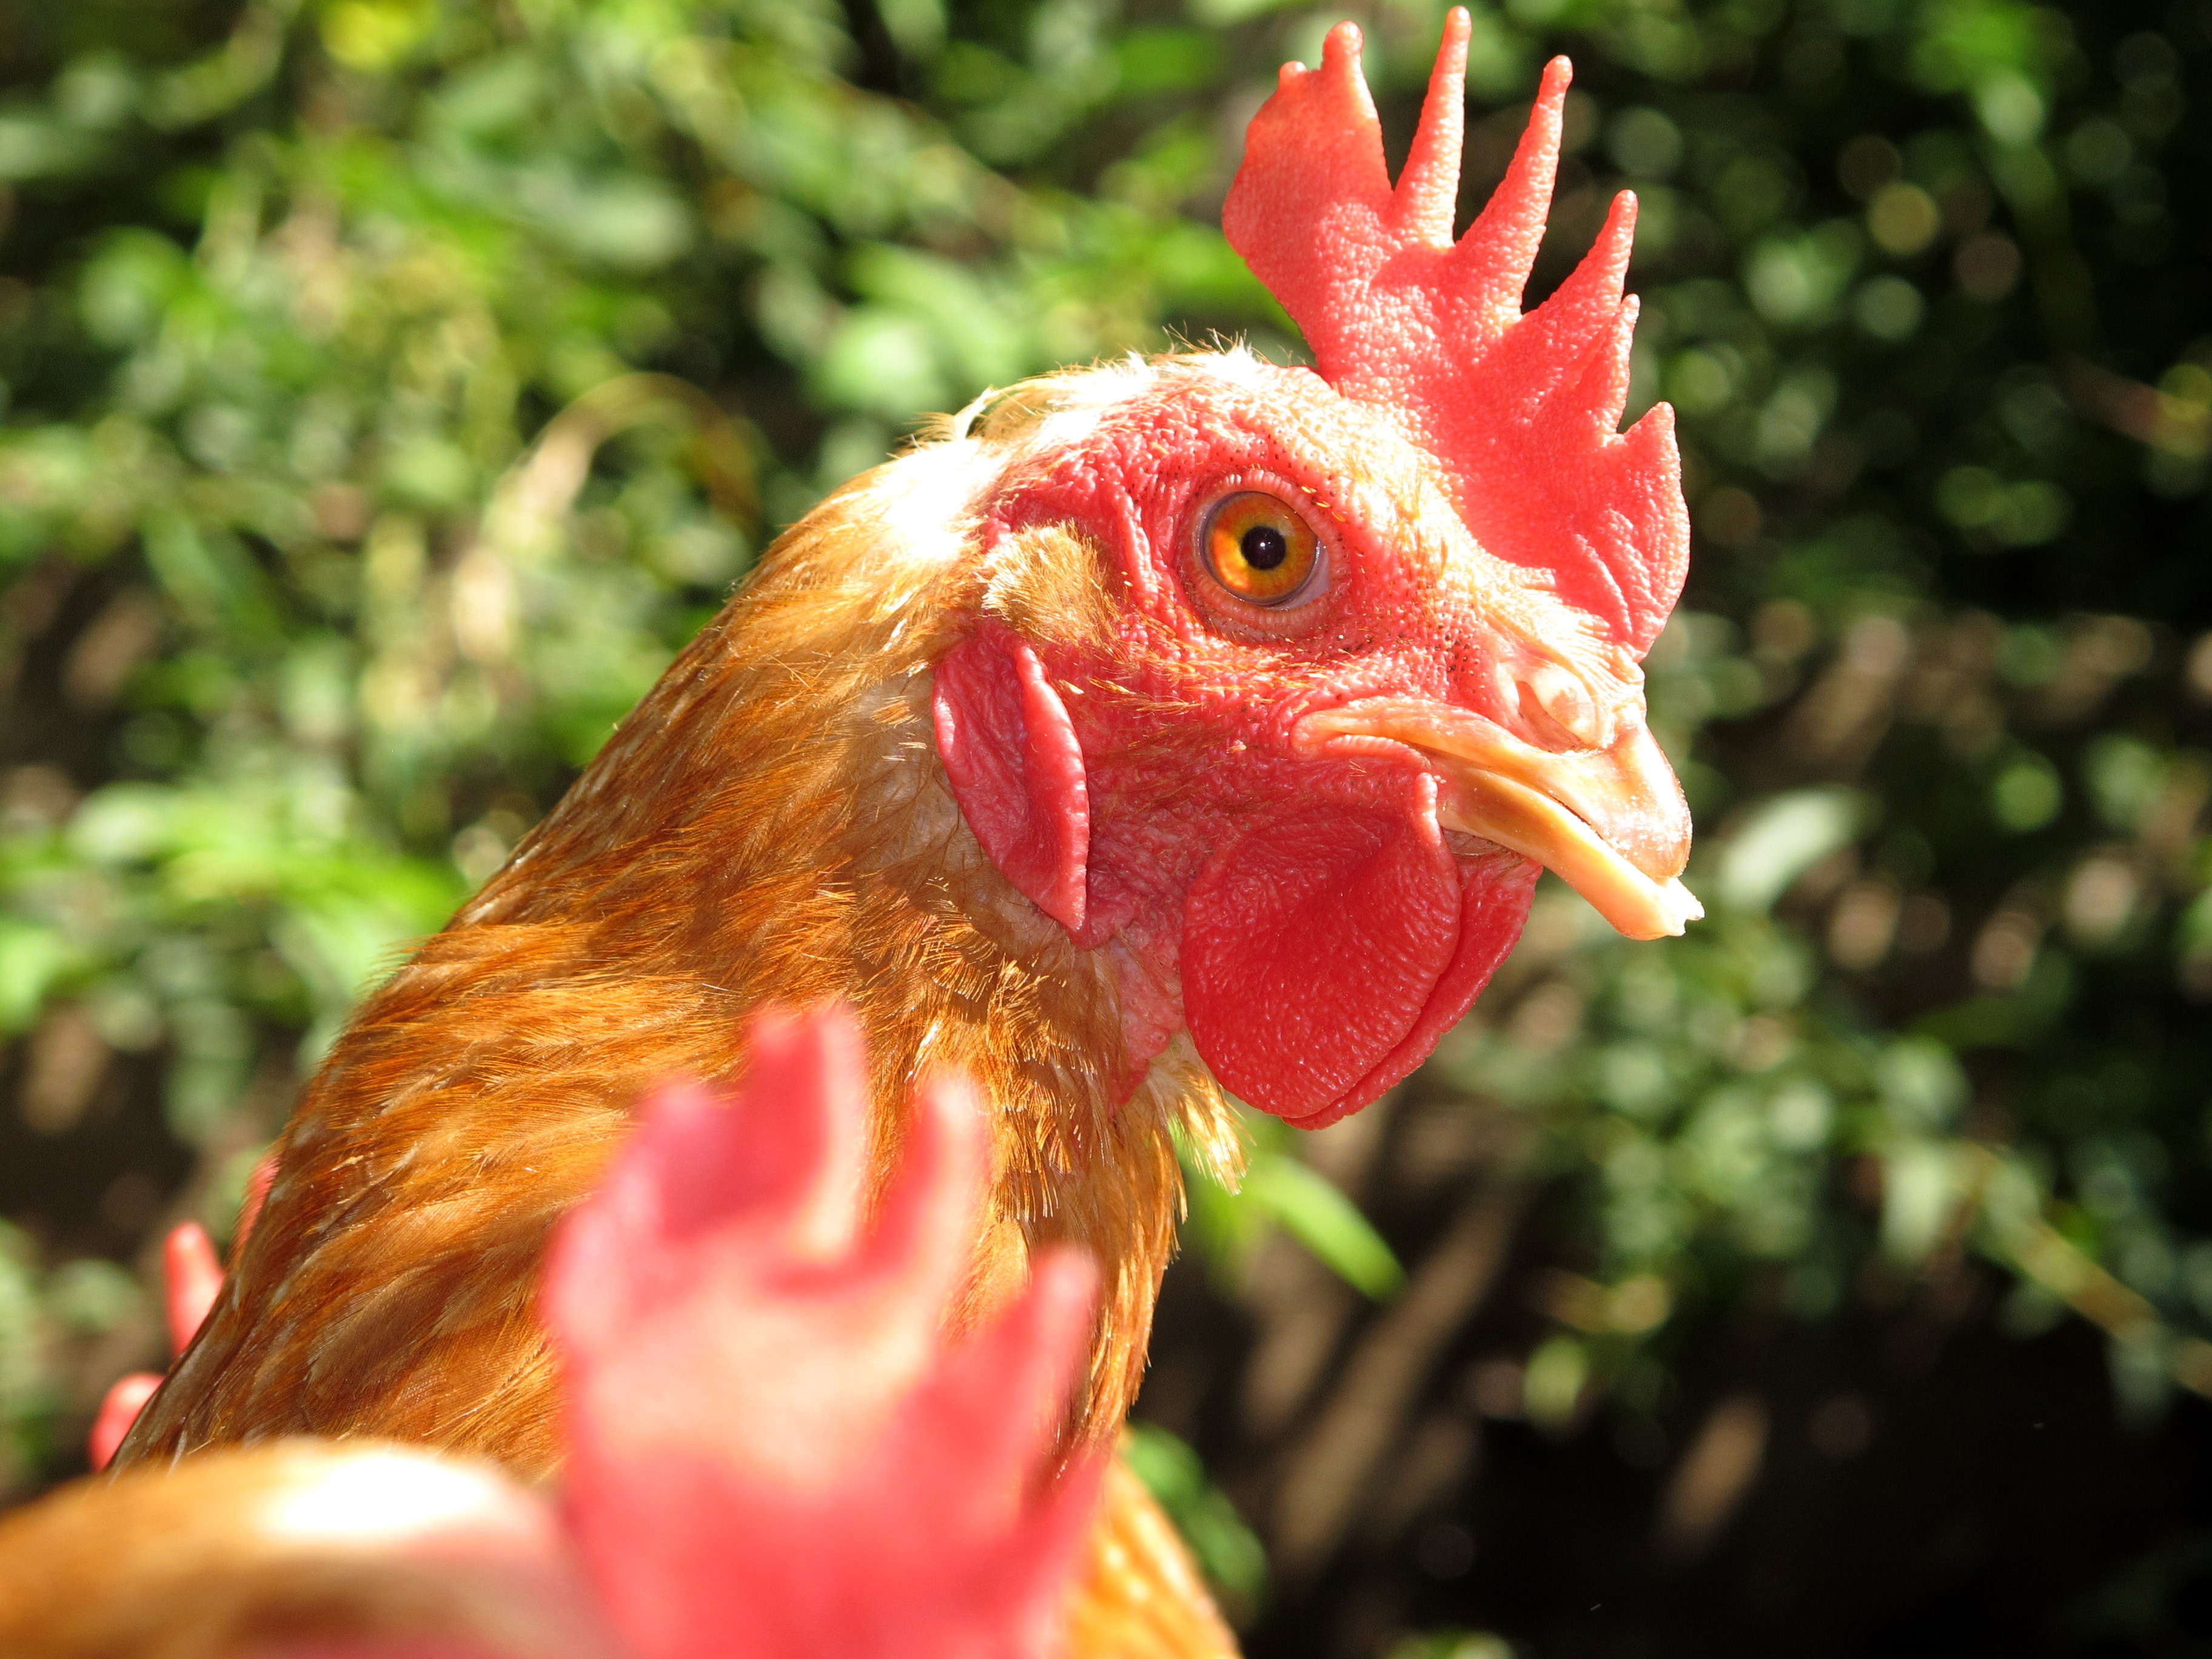
bird, farm, animal, beak, livestock, chicken, rooster, poultry, close up, animals, galliformes, phasianidae